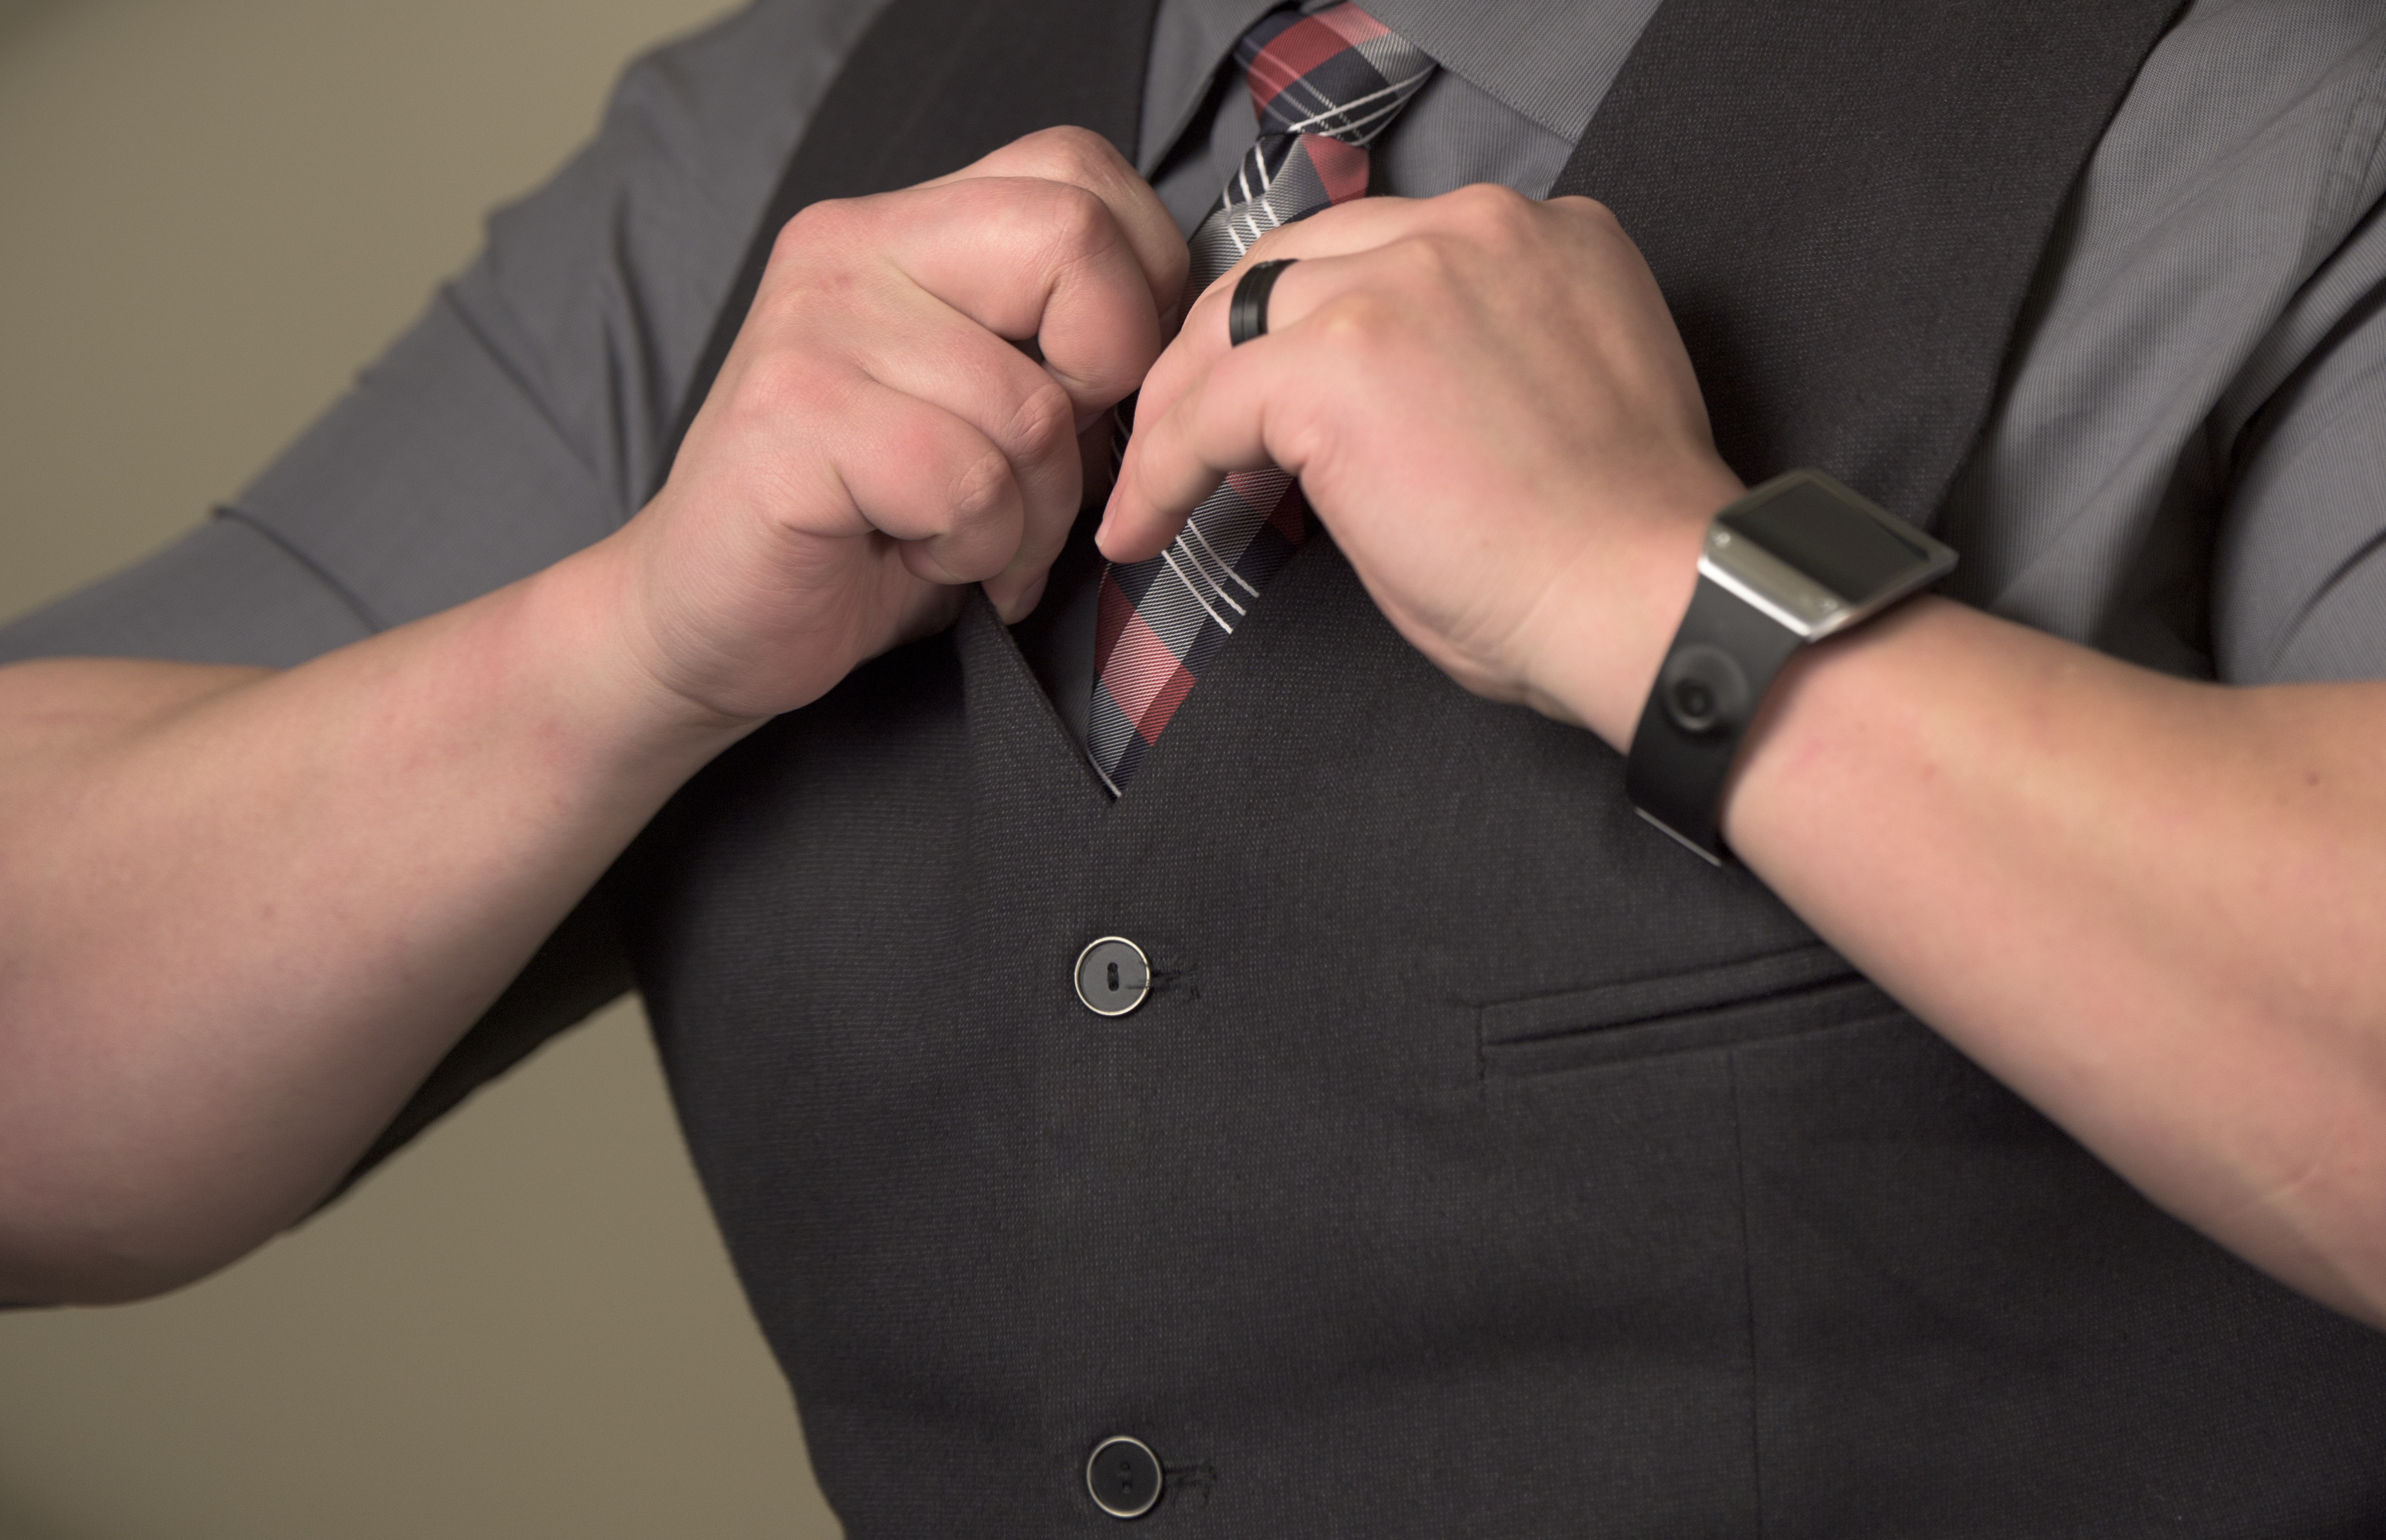
watch, hand, man, person, white, male, leg, finger, tie, fashion, business, clothing, black, lifestyle, arm, modern, preparation, muscle, shirt, wedding ring, human body, worker, men, wristwatch, hands, style, attractive, elegance, adult, businessman, success, vest, confidence, necktie, sense